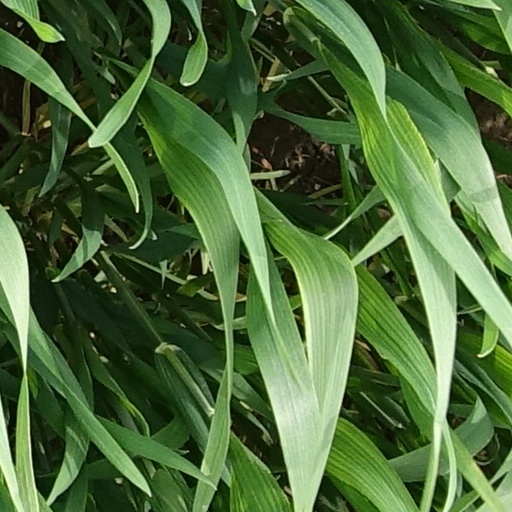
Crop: wheat